Juan Manuel Cerúndolo

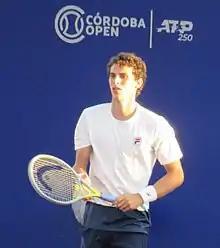
Cerúndolo at the Córdoba Open

Cerúndolo made his ATP main draw debut at the 2021 Córdoba Open where, as a qualifier, he won the title. The world No. 335 was the fifth lowest ranked player to win an ATP Tour title since 1990 and the youngest Argentine tennis player to reach an ATP final since José Acasuso in 2001 and win an ATP tournament since Guillermo Coria in 2001, and the first player to win a title in his debut ATP event since Santiago Ventura in 2004.